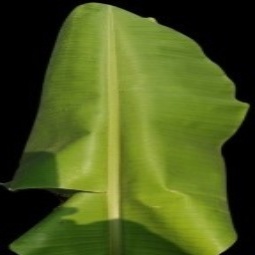
Label: Healthy